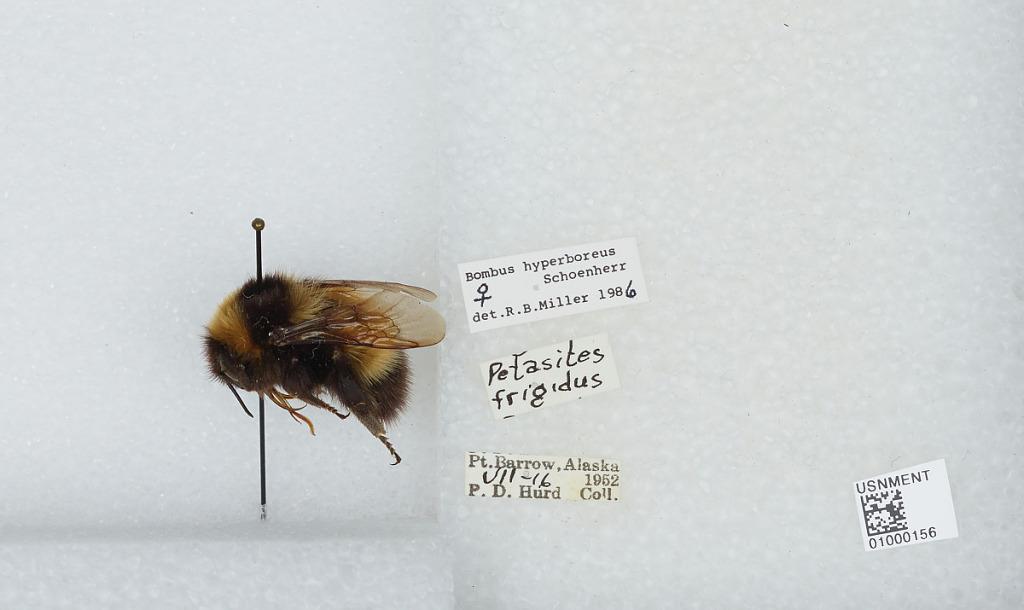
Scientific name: Bombus (Alpinobombus) hyperboreus Schönherr
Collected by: P. Hurd
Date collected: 1952-7-16
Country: United States
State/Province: Alaska
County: North Slope
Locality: Point Barrow
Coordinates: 71.3889, -156.479
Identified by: Miller, R. B.